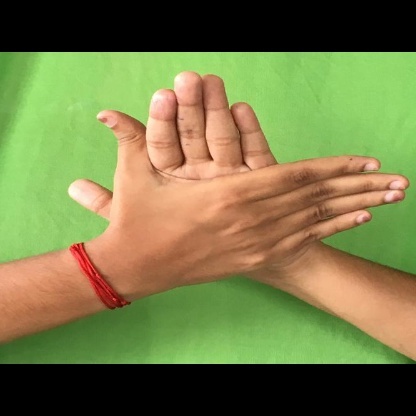
Mudra: Chakra